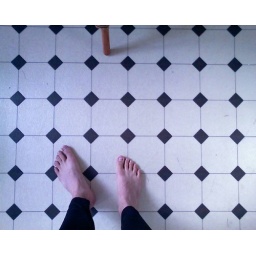
My feet in the kitchen with bike leg tights - sexy